Shin-Narashino Station

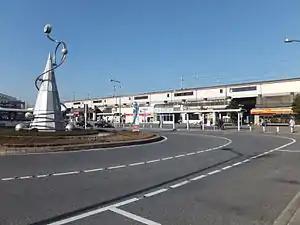
Shin-Narashino Station in December 2013

is a passenger railway station in the city of Narashino, Chiba Prefecture, Japan, operated by the East Japan Railway Company (JR East).